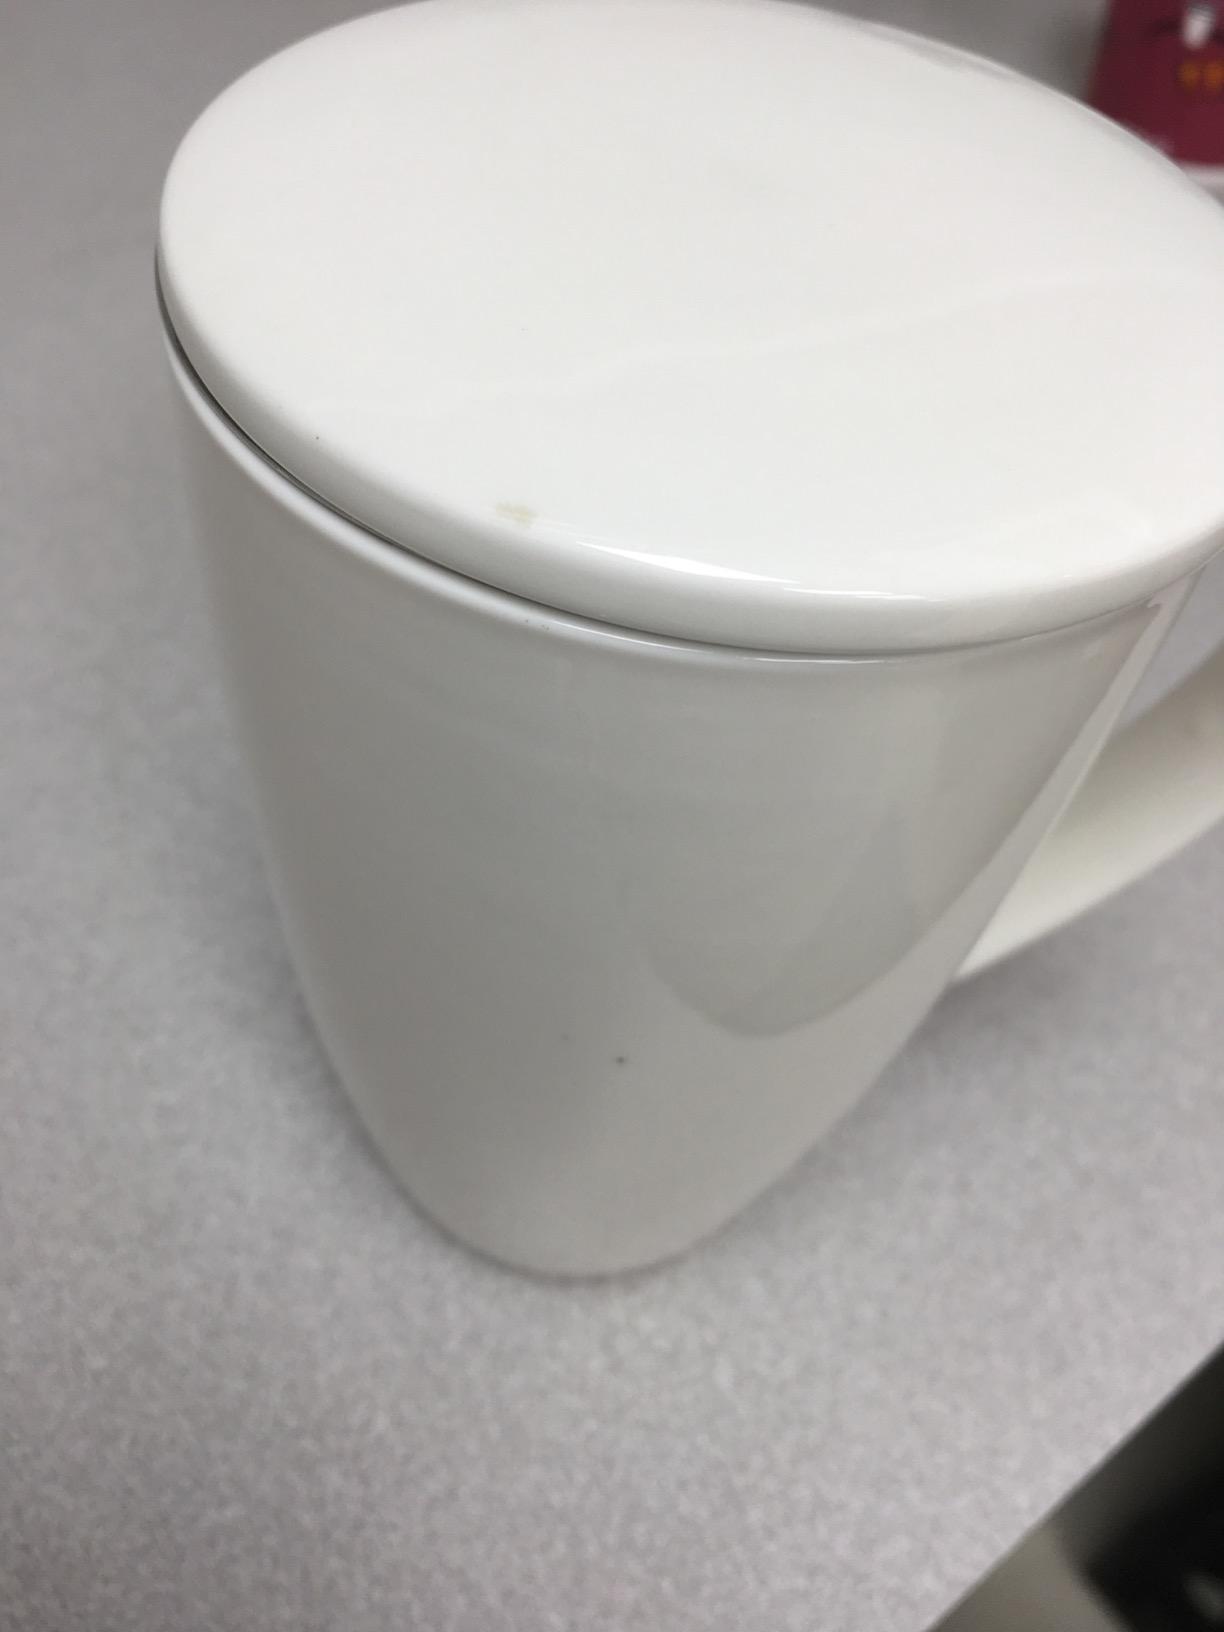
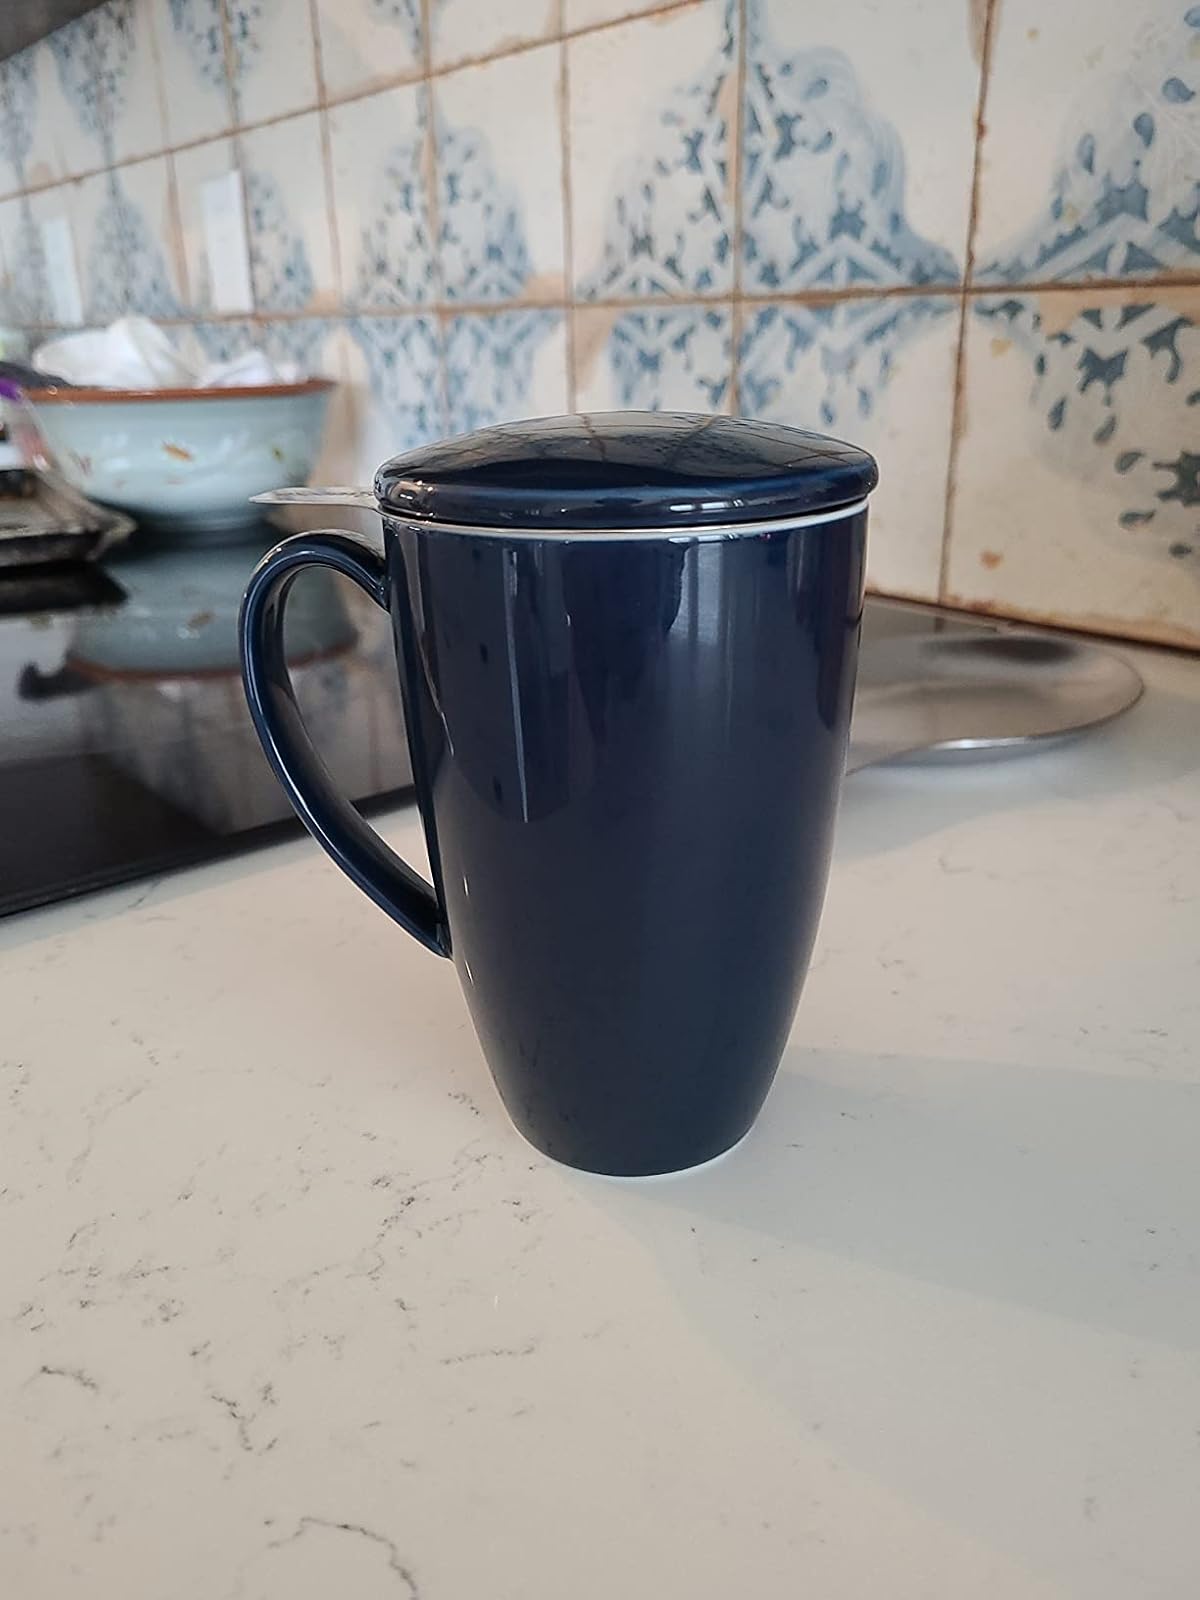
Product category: items_mug
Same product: no